Question: What covers this item?
Tambaya: Meya rufe wannan abun?
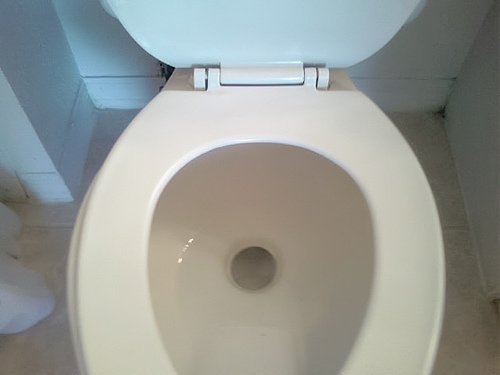
Answer: The toilet lid.
Amsa: Murfin masai.